Masvingo

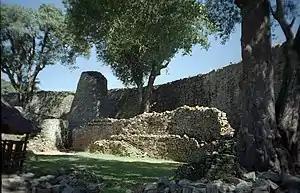
The Great Zimbabwe Ruins, Masvingo

The town used to have large cattle ranches, but the country's Land Reform Programme is sometimes blamed for decimating that industry. Small scale farmers now make up the majority of suppliers of agricultural produce. Masvingo is mainly a residential city. The informal sector also dominates industry in town.